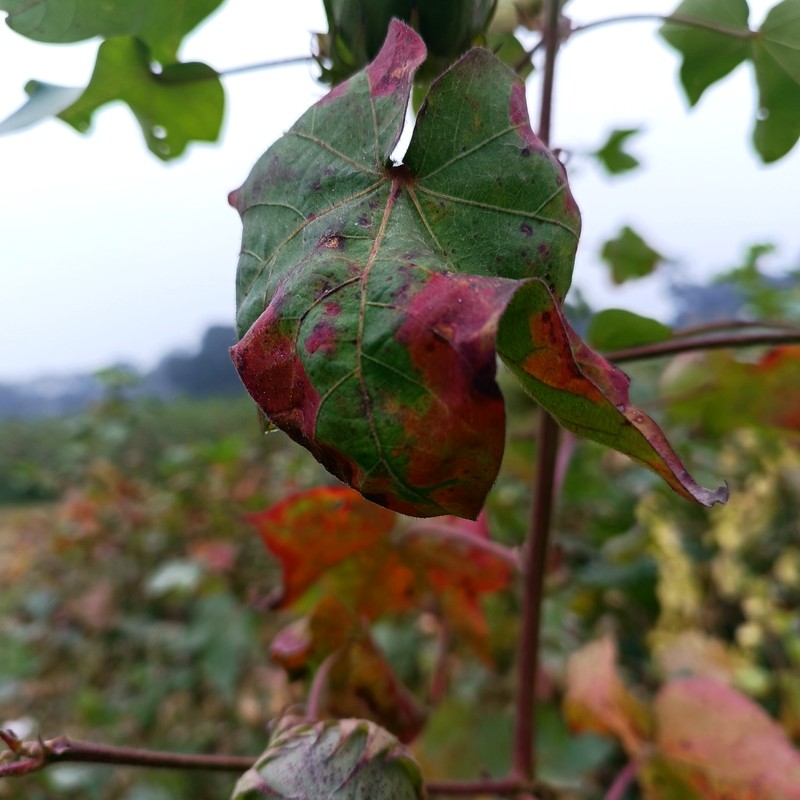
Label: Leaf Redding